Georges Biassou

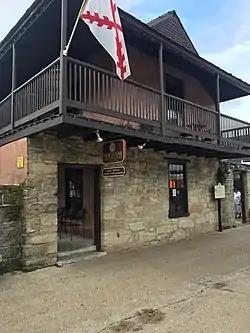

Although Biassou was largely perceived as a hero, the violence he caused in his pursuit of freedom was no secret. Considering this, colonists and administrators in Florida feared Biassou, worrying that he might encourage a slave revolt in Florida too. They were especially weary as there had been two slave uprising conspiracies in Pointe Coupée, Louisiana, which is relatively proximal to Florida. Despite this, Governor Quesada made an effort to maintain Biassou's image as a loyal soldier, rather than a rebel. Biassou wore gold-trimmed clothing and carried both a silver sabre and an ivory dagger.